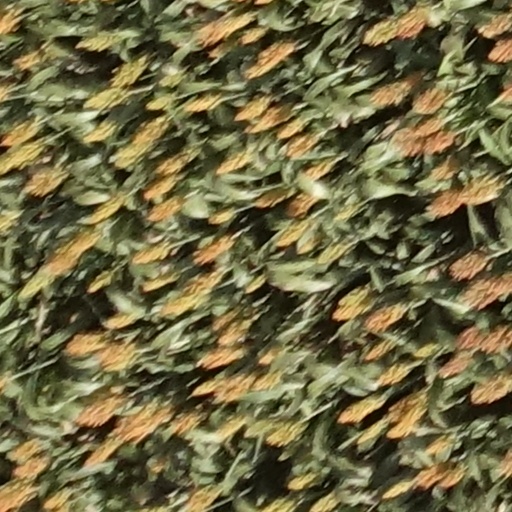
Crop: sorghum